Nathaniel Fenner

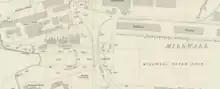
1949 map showing Fenner's Wharf in relation to the Millwall outer Dock

In 1856, with Henry James Fenner, Nathaniel had taken out a lease on a plot of undeveloped land which had previously been used as a garden and paddock, in Southern Millwall. Here they erected a two-storey wharehouse. Having experienced difficulty when attempting to land cargoes at low tide, Fenner hit on the idea of an enclosed non-tidal docks for wharfingers created by building a 'canal' across the Isle of Dogs provided with entrance basins at each end and a central arm which would extend north towards the East and West India Dock Company's Timber Pond.